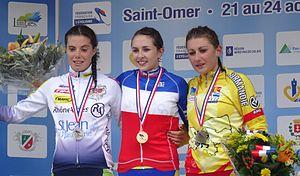
Reportage photographique réalisé le vendredi 22 août à l'occasion des Championnats de France de cyclisme sur route 2014 à Saint-Omer, Pas-de-Calais, Nord-Pas-de-Calais, France. La série A concerne le championnat de France de course en ligne cadettes, et la série B la remise des prix aux cadettes.
Les championnats de France de cyclisme sur route 2014 se déroulent à :